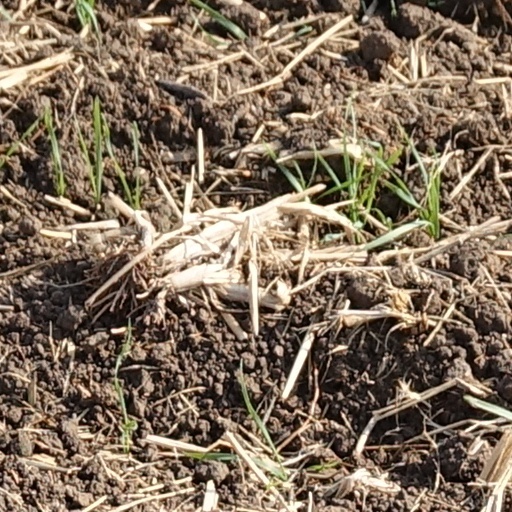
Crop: wheat